Club Atlético River Plate

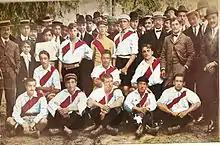
The River Plate team that were promoted to the Primera División in 1908

According with the club's official history, River Plate was founded on 25 May 1901, close to the La Boca neighborhood (later the home of fierce rivals Boca Juniors). They were formed from the merger of two clubs, "Santa Rosa" and "La Rosales", with Leopoldo Bard elected as the first president. The name River Plate was chosen because of an incident during the construction of Buenos Aires Port: one of the members had seen how the workers of Dique nº 3 left their duties for a while to play a football match. The boxes they were working with just said "The River Plate" (the name the English gave to the Río de la Plata) and that inscription was taken to name the new club.